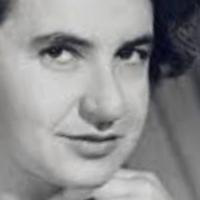
Age group: age 41-55